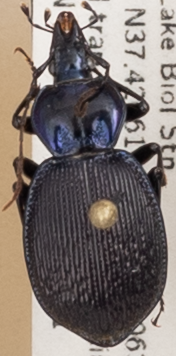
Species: Sphaeroderus stenostomus lecontei
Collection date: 2021-06-01
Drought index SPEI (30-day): -1.85
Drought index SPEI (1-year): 0.678
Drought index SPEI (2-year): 1.45